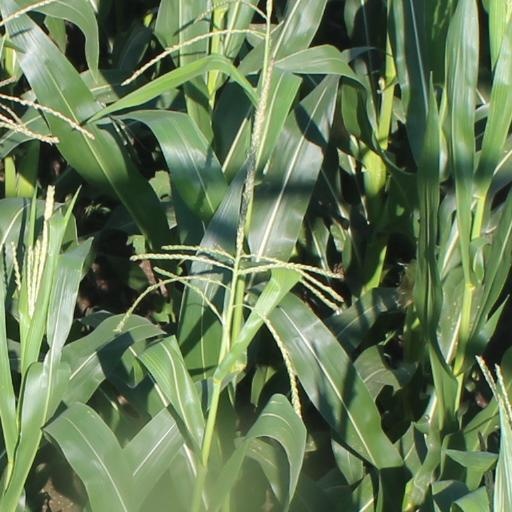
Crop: maize; corn